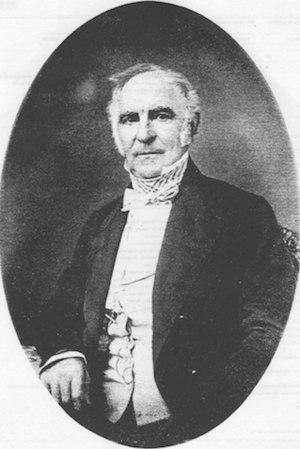
Guillaume Merle (1789-1868), négociant à la Nouvelle Orléans et à New-York
La famille Merle d'Aubigné est une famille huguenote de Genève dont certains membres se sont installés en France et aux États-Unis.